Chromatica

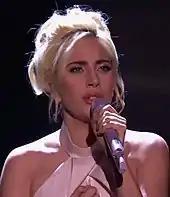
The "Joanne" era showcased Gaga ("pictured" in 2016) in a revamped stage persona emphasizing her vocal ability.

After the mixed response to "Artpop" (2013), American singer Lady Gaga re-emerged from the interim with a revamped stage persona emphasizing her vocal ability. Her jazz collaboration with Tony Bennett, "Cheek to Cheek" (2014), professional expansion, candid expression of her personal life in the media, and departure from her avant-garde visual style established the singer's rebranding, culminating with the release of her fifth studio album "Joanne" (2016). "Joanne" transcended the electronic sound of Gaga's repertoire by incorporating country and soft rock textures. Despite the album's somewhat more favorable reception, the media still questioned the authenticity of Gaga's output of music. Nevertheless, "Joanne" debuted as the artist's fourth consecutive chart-topping album in the US and spawned the multi-platinum single "Million Reasons".